Sunaparanta, Goa Centre for the Arts

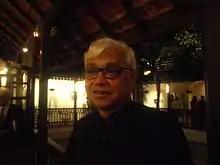
Writer Amitav Ghosh at Sunaparanta

It is located in the picturesque Altinho hills atop the Goan capital of Panjim in Ilhas. The nearest landmark is the local hostel called the Lar de Estudantes.